Jap fiddle

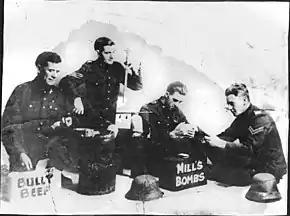
Commonwealth troops with a Jap fiddle during World War I

The Jap fiddle or Japanese fiddle was a one-stringed bowed instrument used by street performers, music hall performers, and vaudevillians around the start of the 20th century, particularly in the United Kingdom and United States. The instrument was particularly associated with Cockney blackface performer G. H. Chirgwin. A variant was later produced with a vibrating membrane and horn for amplification, as a one-stringed phonofiddle.